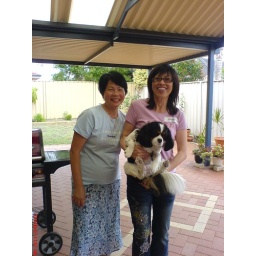
in Molly Lim's backyard with her cute doggy Shelby